Cydalima perspectalis

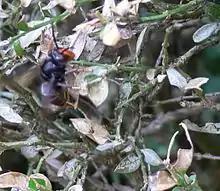
"Vespa velutina" (Asian predatory wasp) in active search of "Cydalima perspectalis" larvae on an infested box-tree bush.

In the area of origin (Asia) natural regulation occurs, as witnessed by the non-destructive behavior of "C. perspectalis". In the area of Europe where the moth has been introduced, the damage is very serious because natural regulation does not occur at a significant level. However, in European areas where the Asian hornet ("Vespa velutina") is present prior to the introduction of "C. perspectalis", some degree of predation by the wasp is observed (not confirmed by scientific and clear results). This is namely in the south-west of France, the first place where "V. velutina" was introduced to Europe in 2004 ("C. perspectalis" invaded this area in 2012). "V. velutina" is able to capture small larvae, and larvae preparing for the nymphosis in their cocoon. Where "V. velutina" has been introduced this causes other problems as it preys on honey bees and European honey bees are more vulnerable than their Asian counterparts.